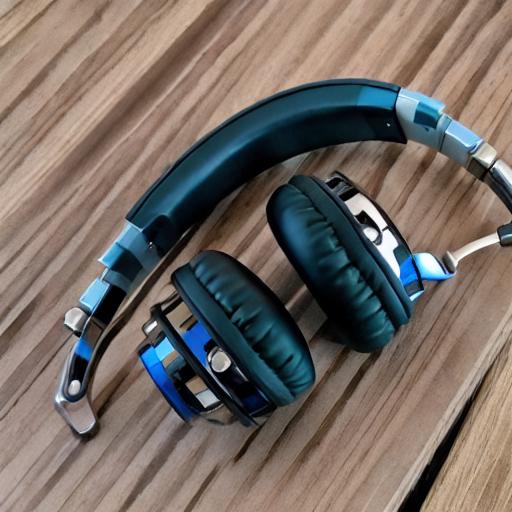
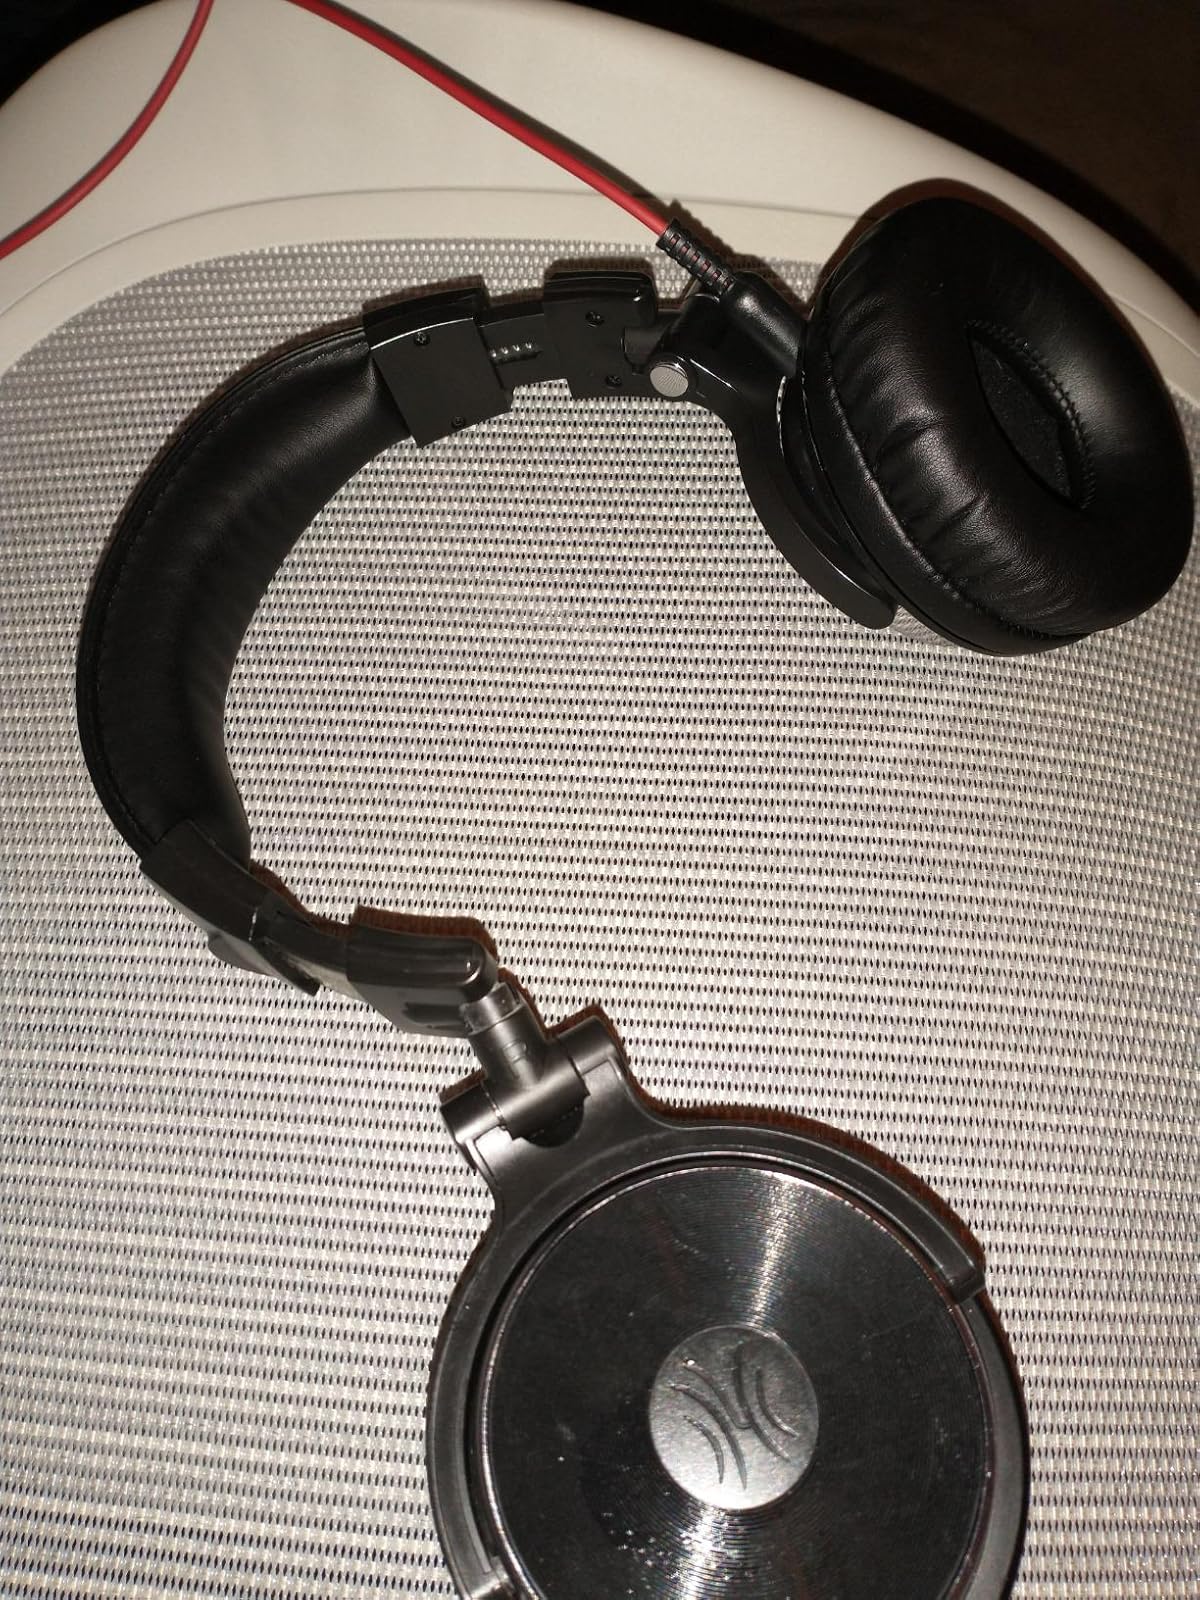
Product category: headphones
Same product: no